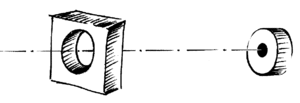
Cibles «
Le Sarbacana est une technique, inventée en 1991 par Michel-Laurent Dioptaz qui utilise la sarbacane comme instrument d’exploration et de développement des capacités d’attention et de prise de décision par la conscience du souffle. La sarbacane y est perçue comme le prolongement naturel de la colonne de souffle et considérée comme une trachée à l’extérieur du corps. Vécue comme une Gestalt participant du schéma corporel, la sarbacane, devient vecteur de compréhension, d’entraînement et de maîtrise des processus de la conscience liés aux processus de la respiration.